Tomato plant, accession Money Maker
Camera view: bottom (45 deg); turntable rotation: 120 degrees
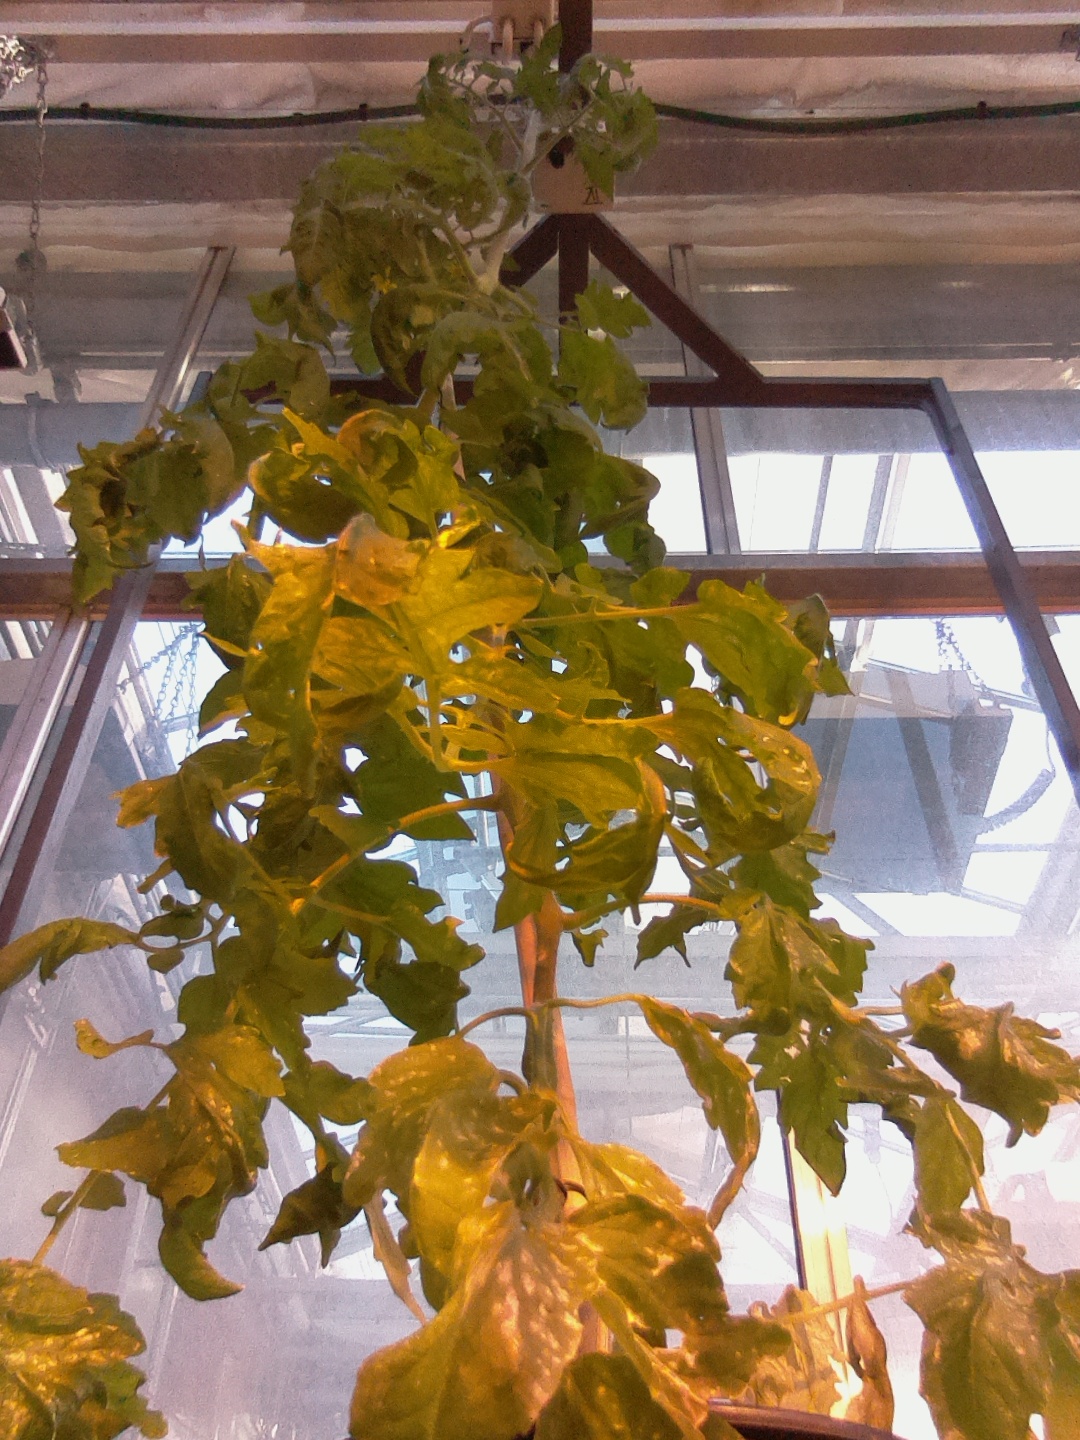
BBCH growth stage 70: Fruits at the main stem or branches visibles